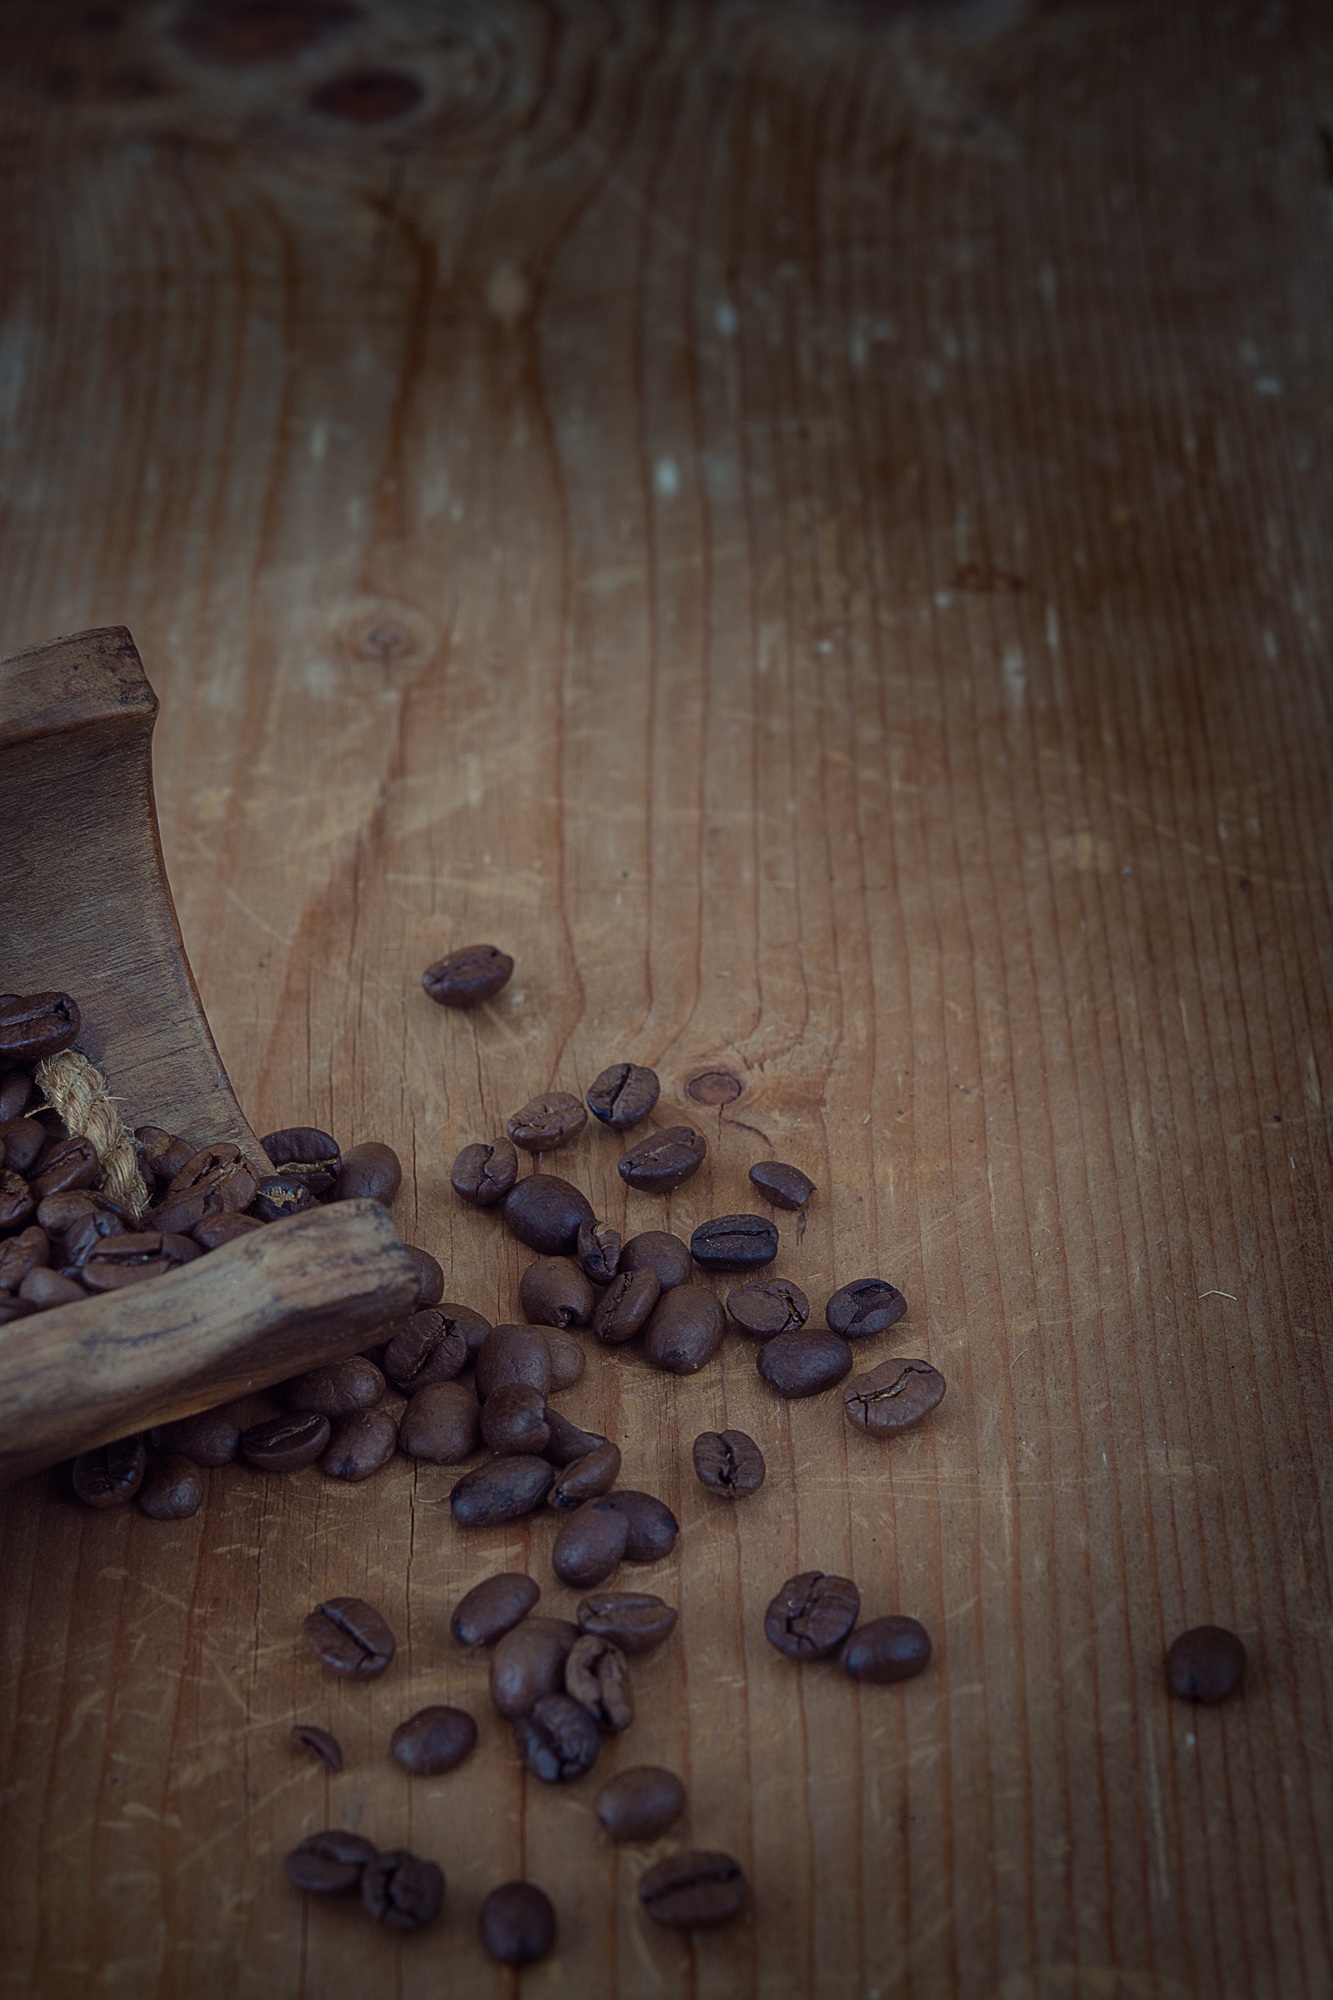
hand, coffee, wood, texture, leaf, floor, dark, brown, close, negative space, caffeine, carving, natural product, text freedom, macro photography, roasted, coffee beans, flooring